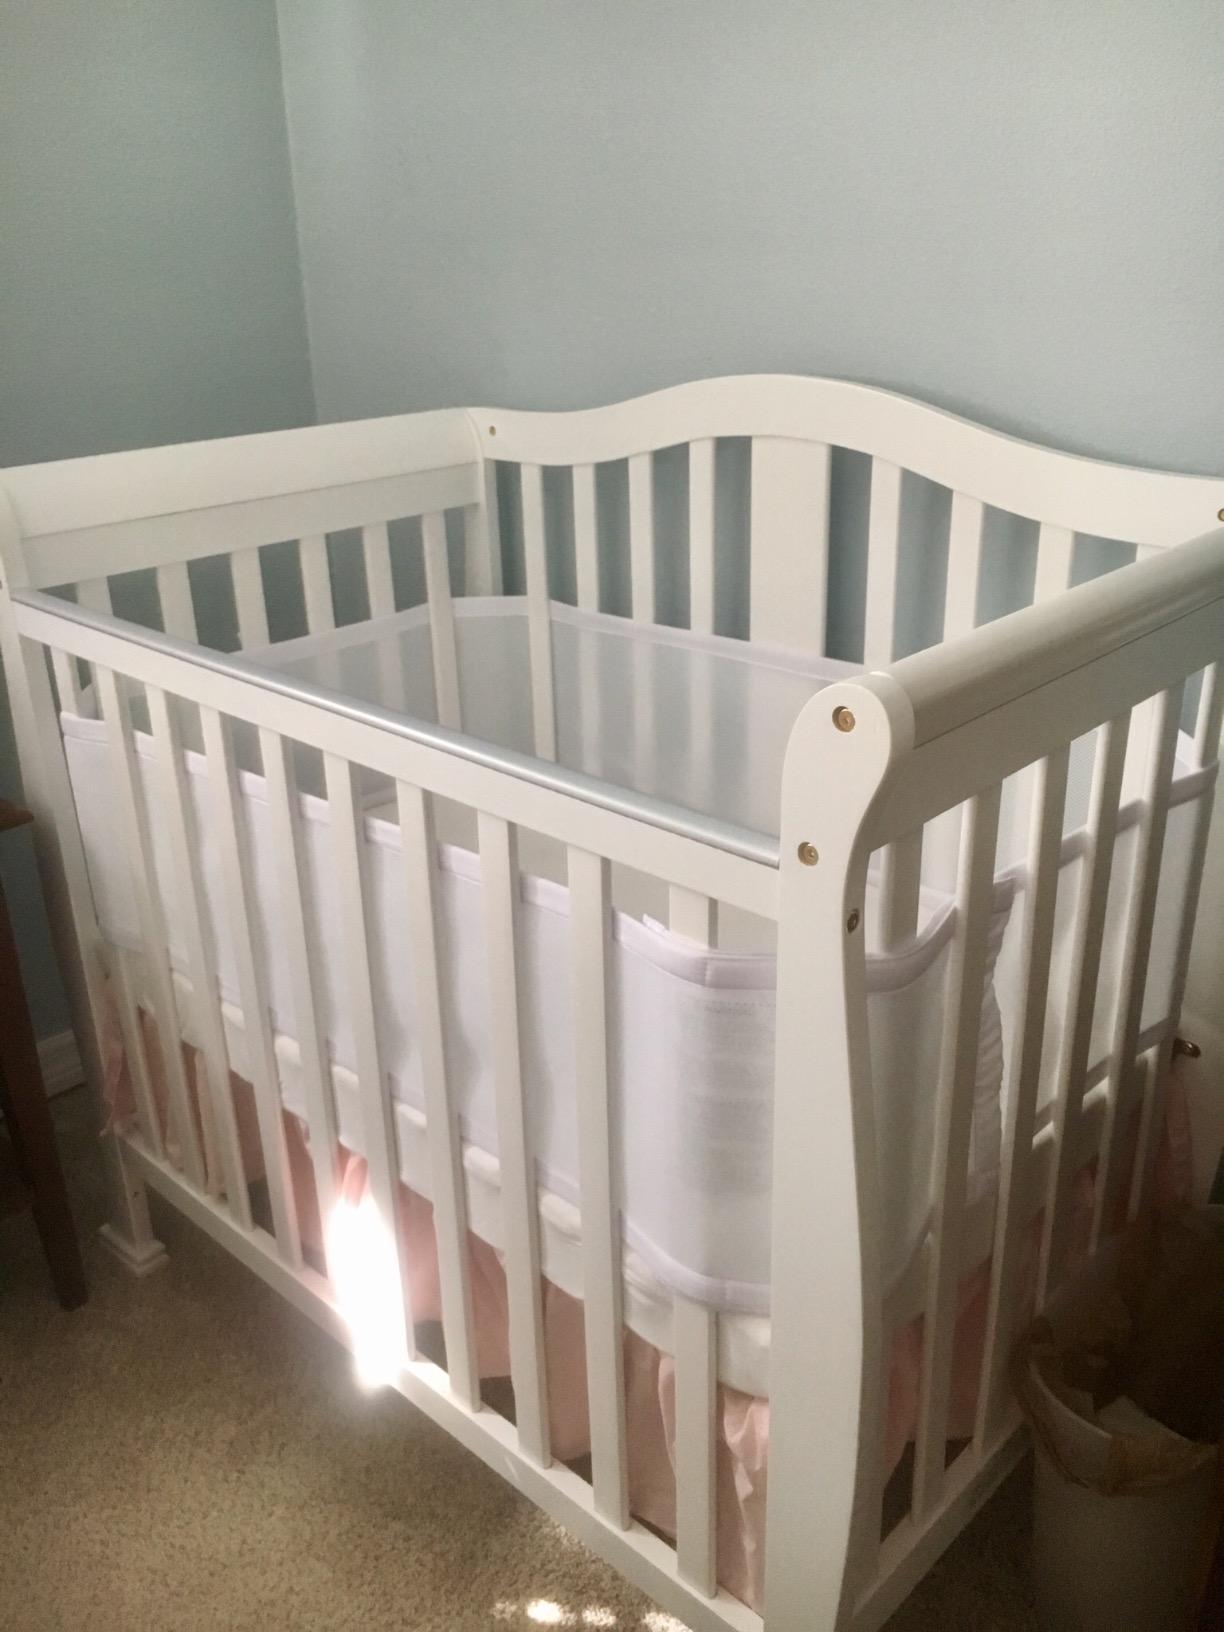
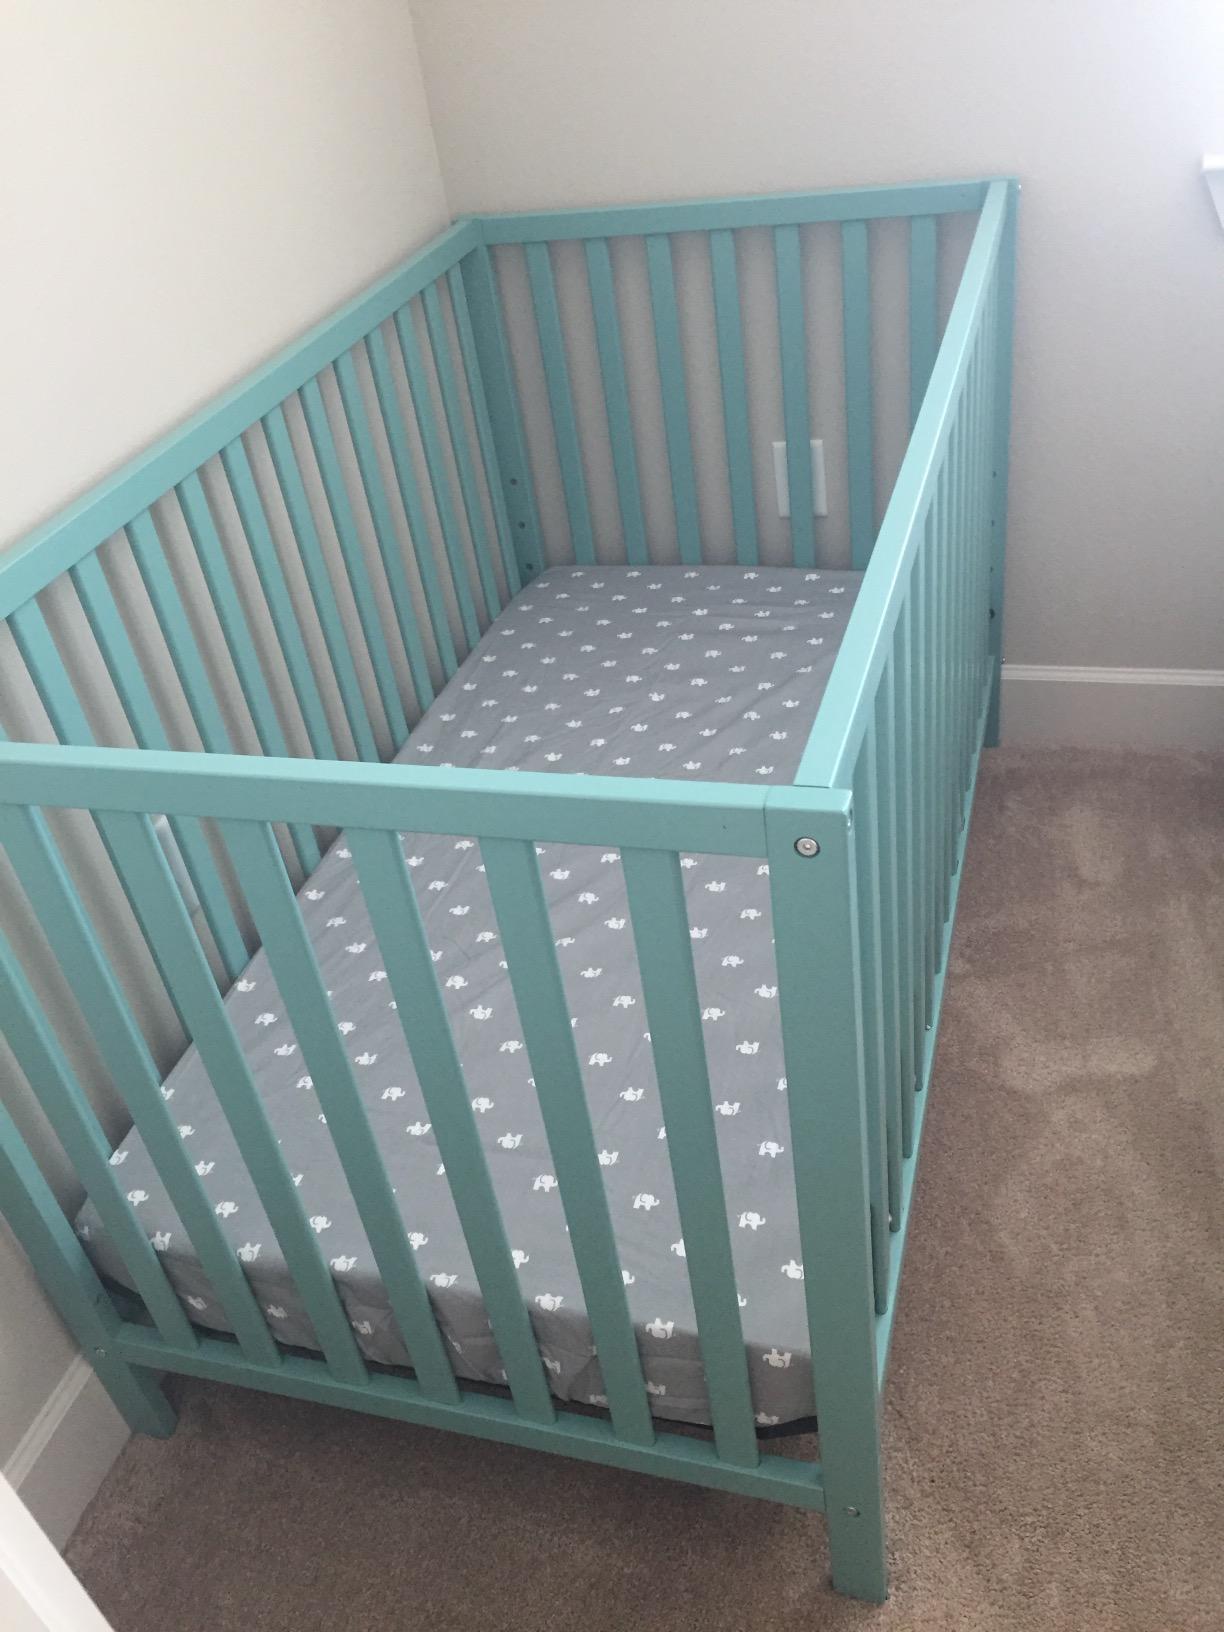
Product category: products_crib
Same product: no